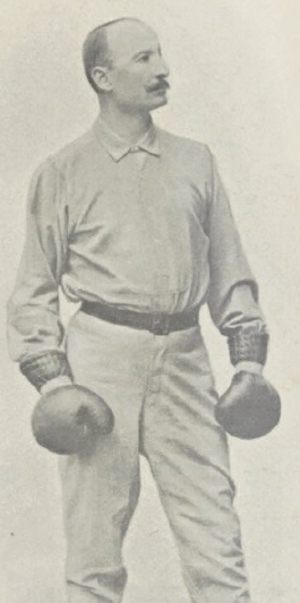
Joseph Pierre Charlemont né le 12 avril 1839 à Lesdain et mort le 15 septembre 1929 à Paris 10ᵉ, est un maître d'armes et entraîneur de boxe française. Il était le père de Charles Charlemont qui exerça les mêmes activités.